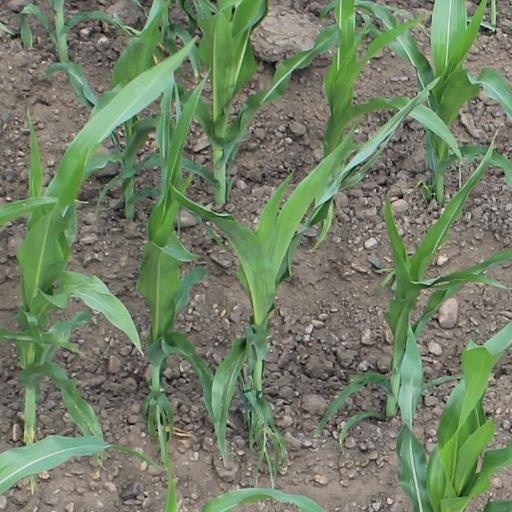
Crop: maize; corn